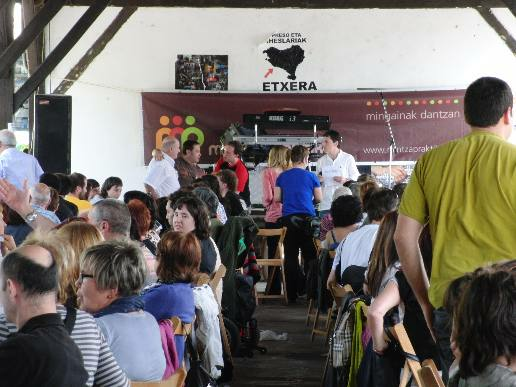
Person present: Yes